Joyous Entry

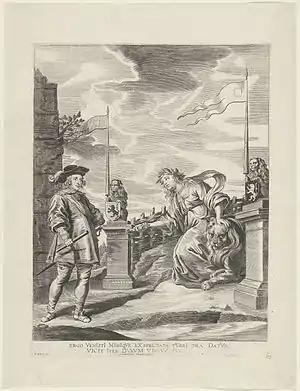
"Ferdinand Receives the Keys of the City from the Virgin of Ghent", print after a painting made by Antoon van den Heuvel for the Joyous Entry by the Cardinal-Infante Ferdinand into Ghent in 1635

A Joyous Entry is a ceremonial event marking the entry into a city by a monarch, prince, duke, or governor in parts of modern-day Belgium. Originating in the Middle Ages, it generally coincided with the affirmation or extension of the city's civic rights and privileges.